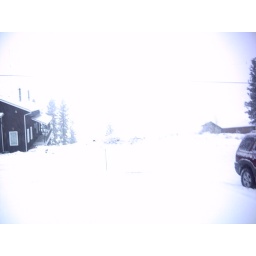
the lake outside my aunts house in harrison